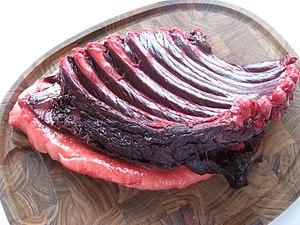
La viande de phoque, dite aussi viande de loup-marin, est la chair, y compris le lard et les organes, des pinnipèdes utilisée comme aliment pour les Hommes ou les autres animaux.